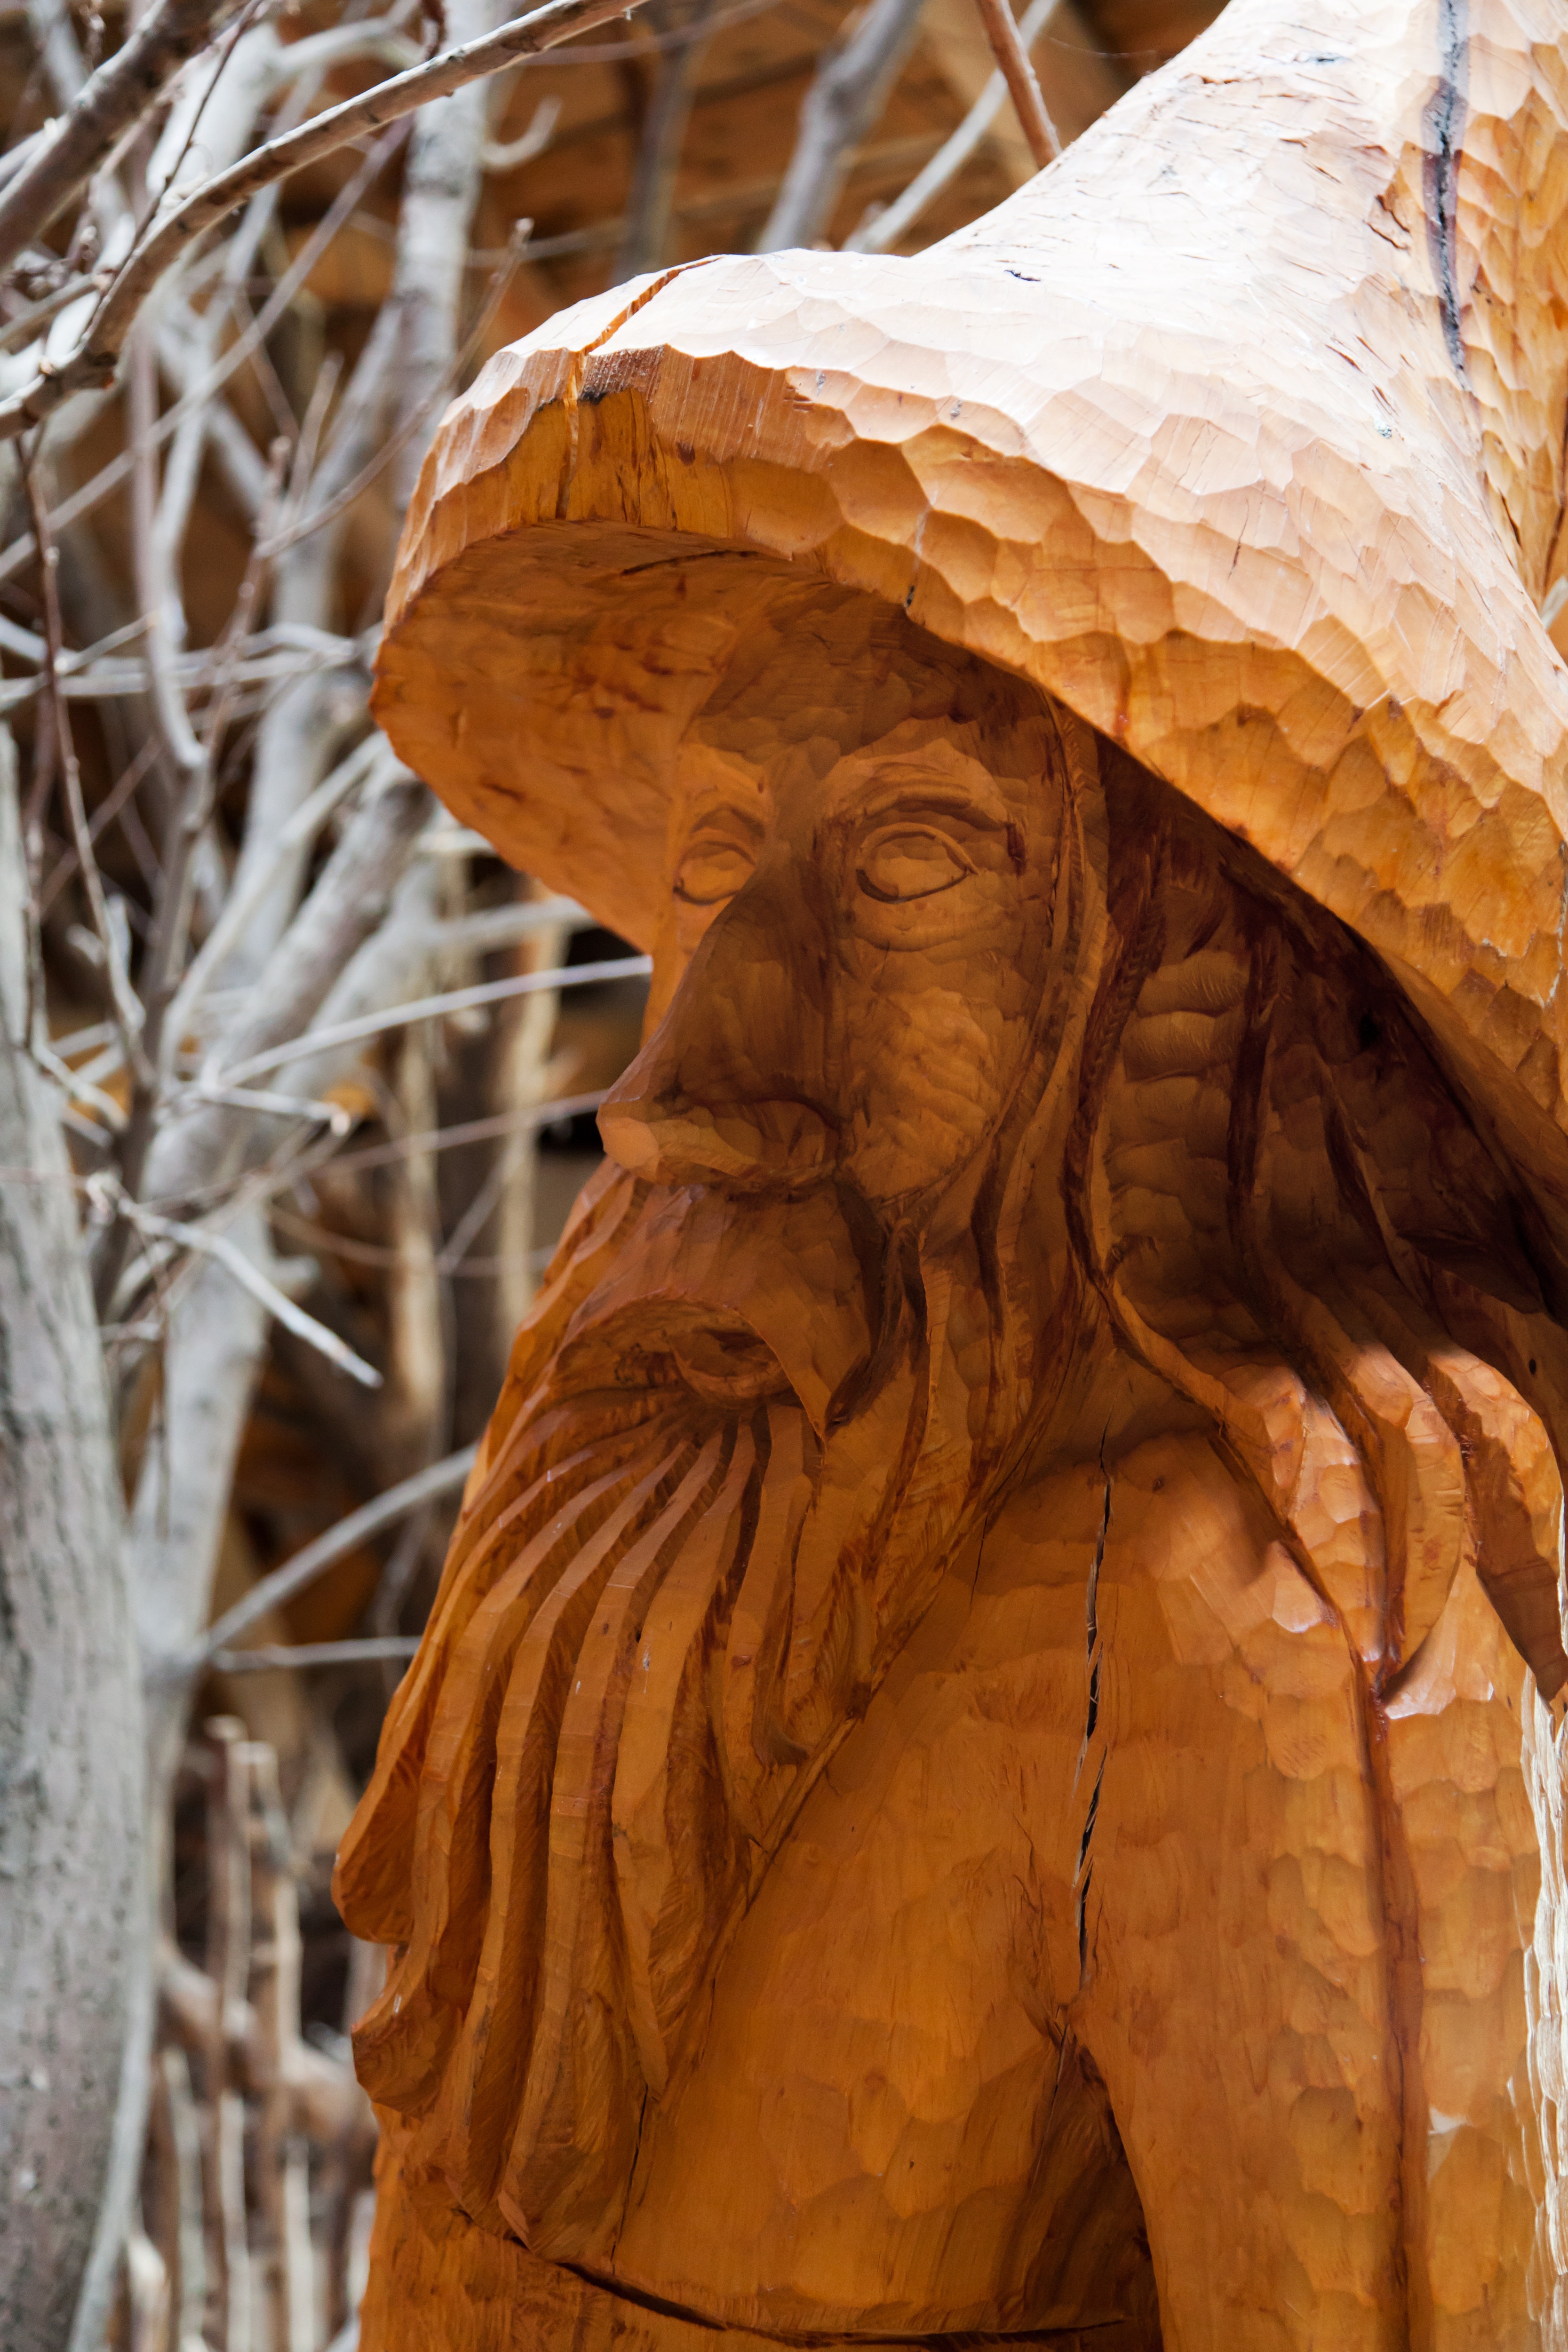
man, rock, wood, leaf, monument, statue, autumn, hat, season, face, sculpture, art, temple, wooden, figurine, carved, handmade, carving, ancient history, chainsaw carving